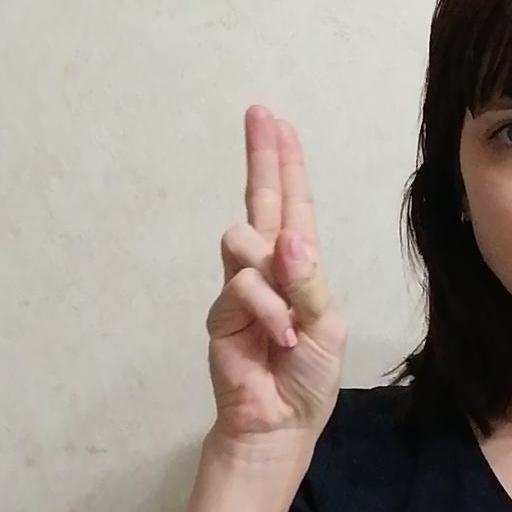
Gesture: two_up